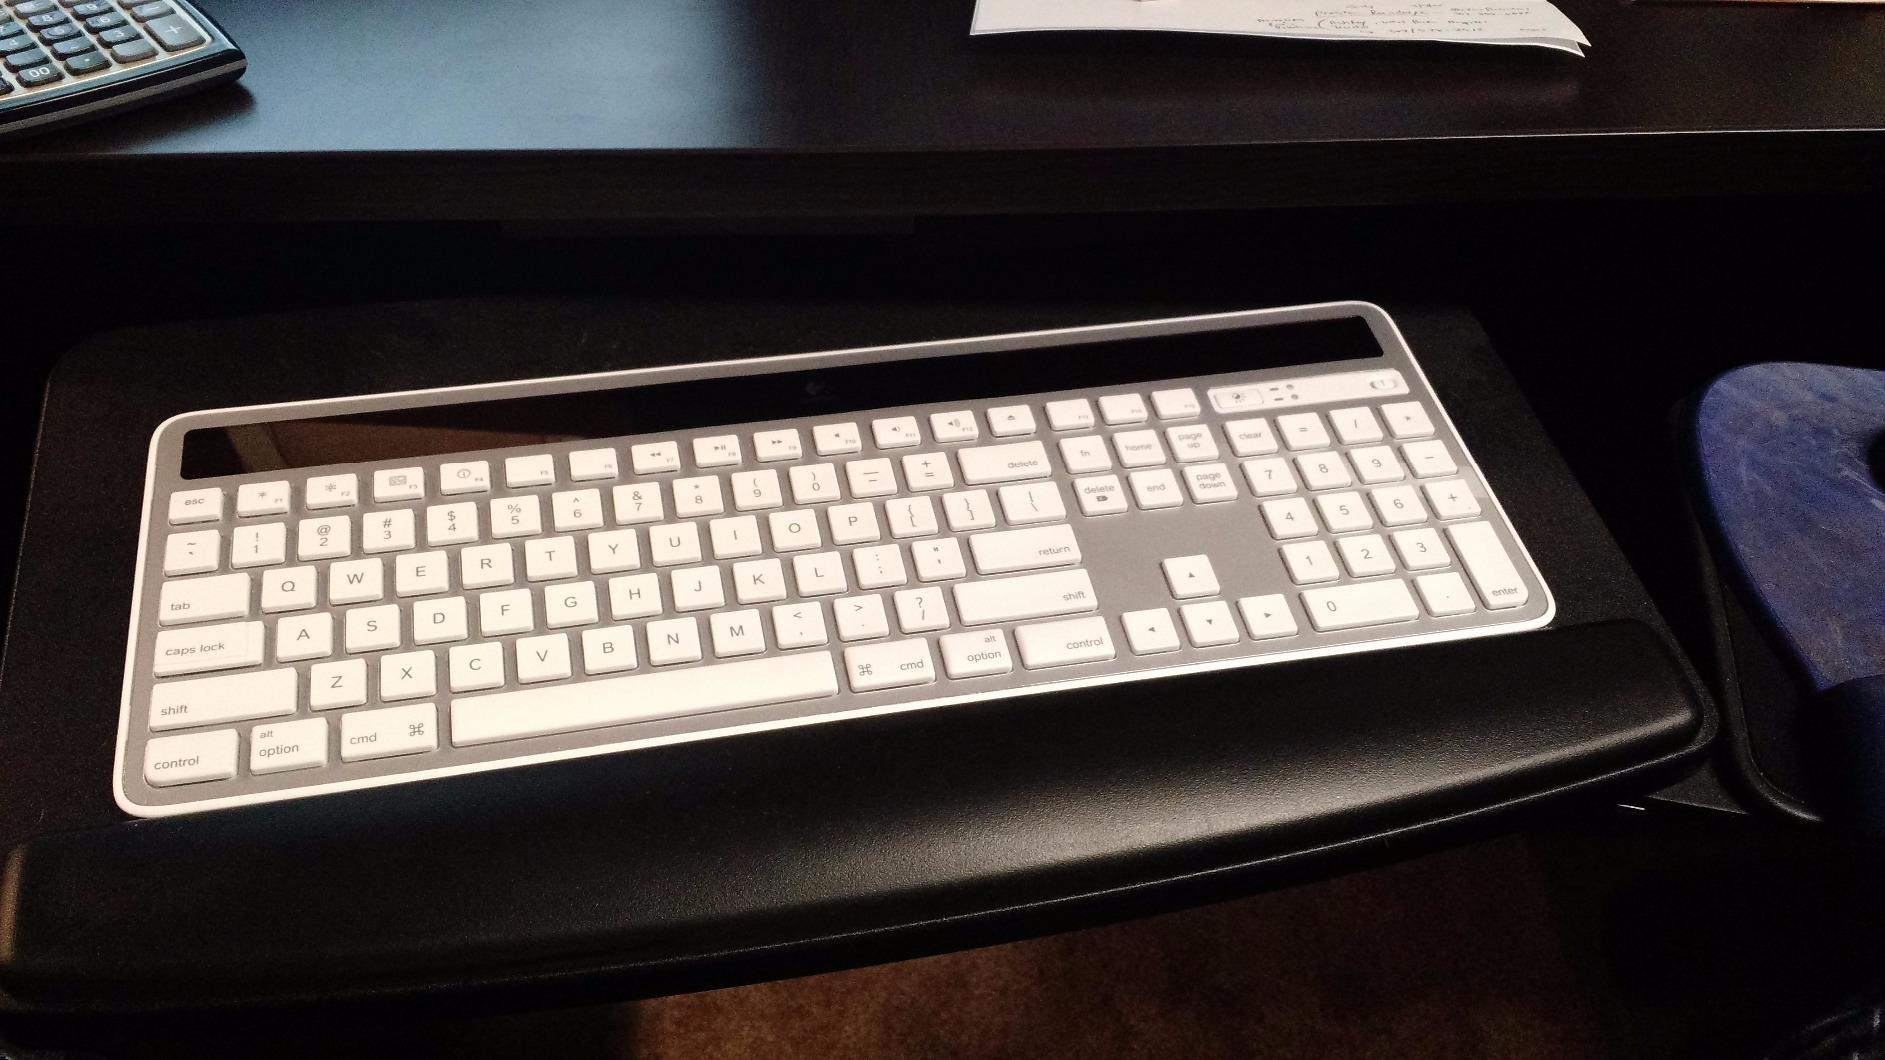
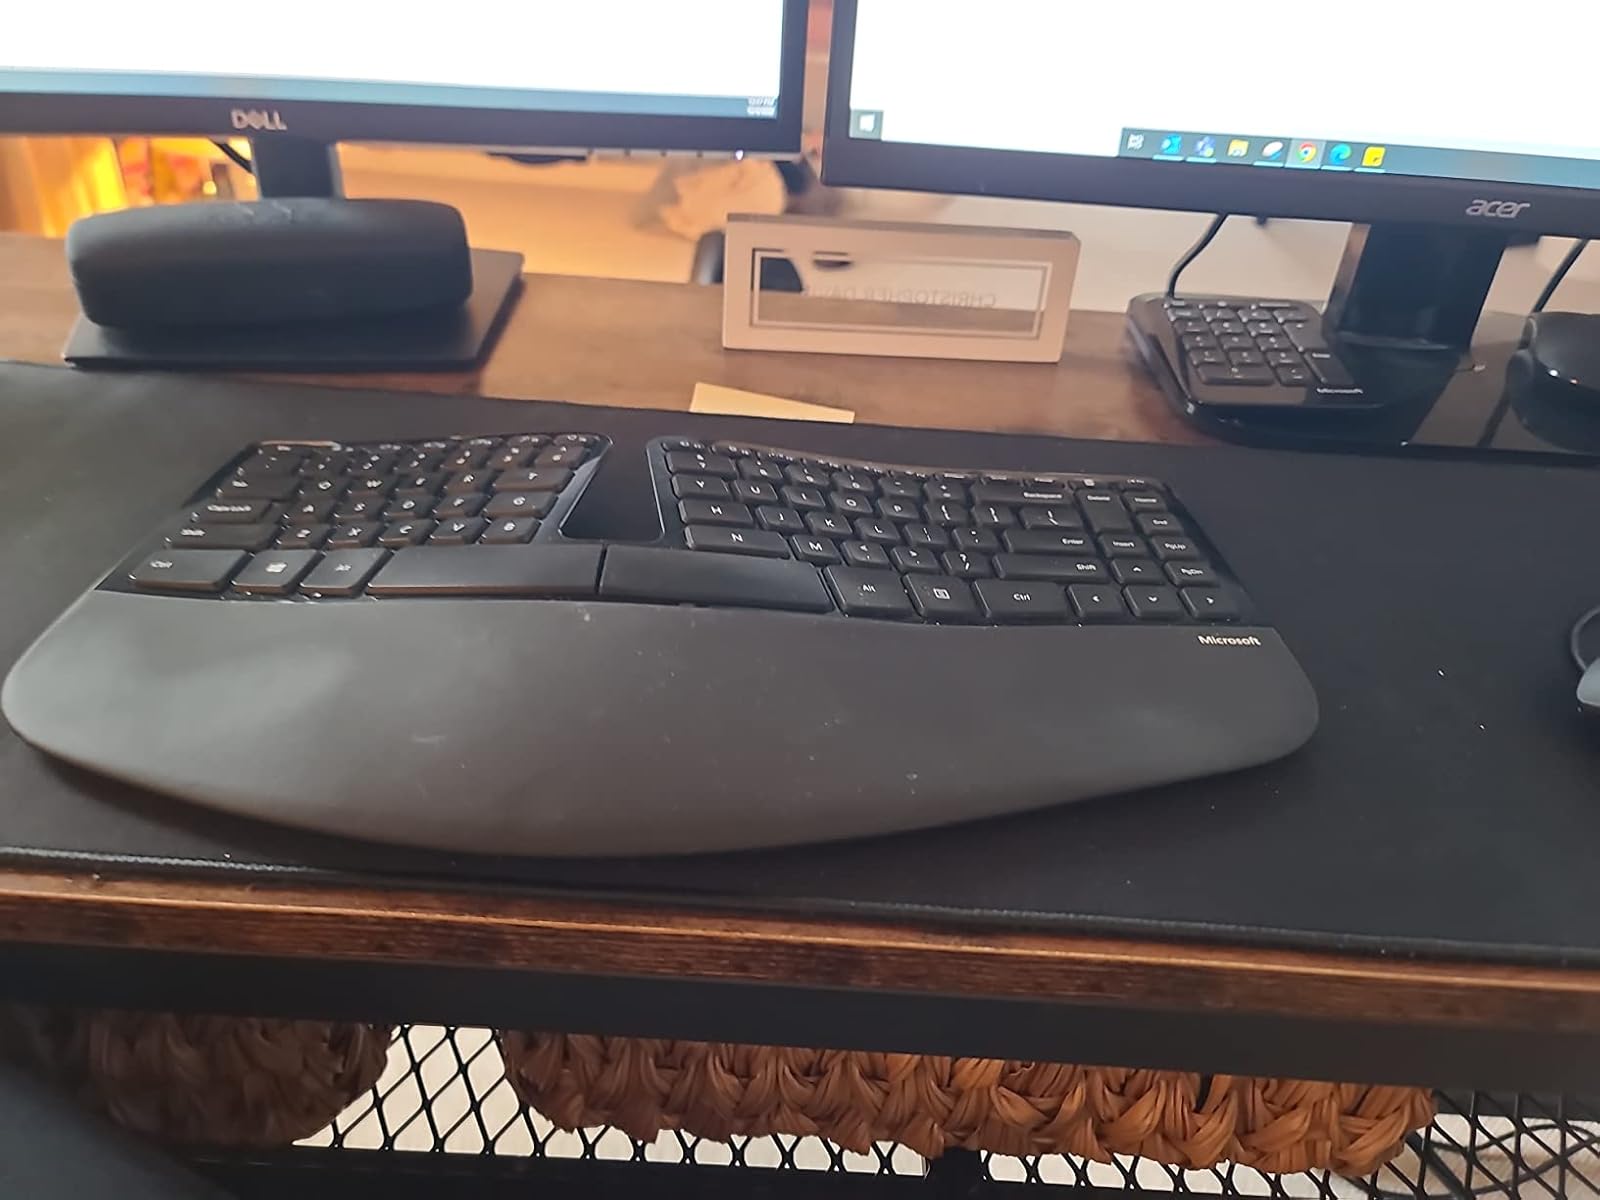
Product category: keyboard
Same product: no